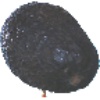
Label: Avocado ripe 1